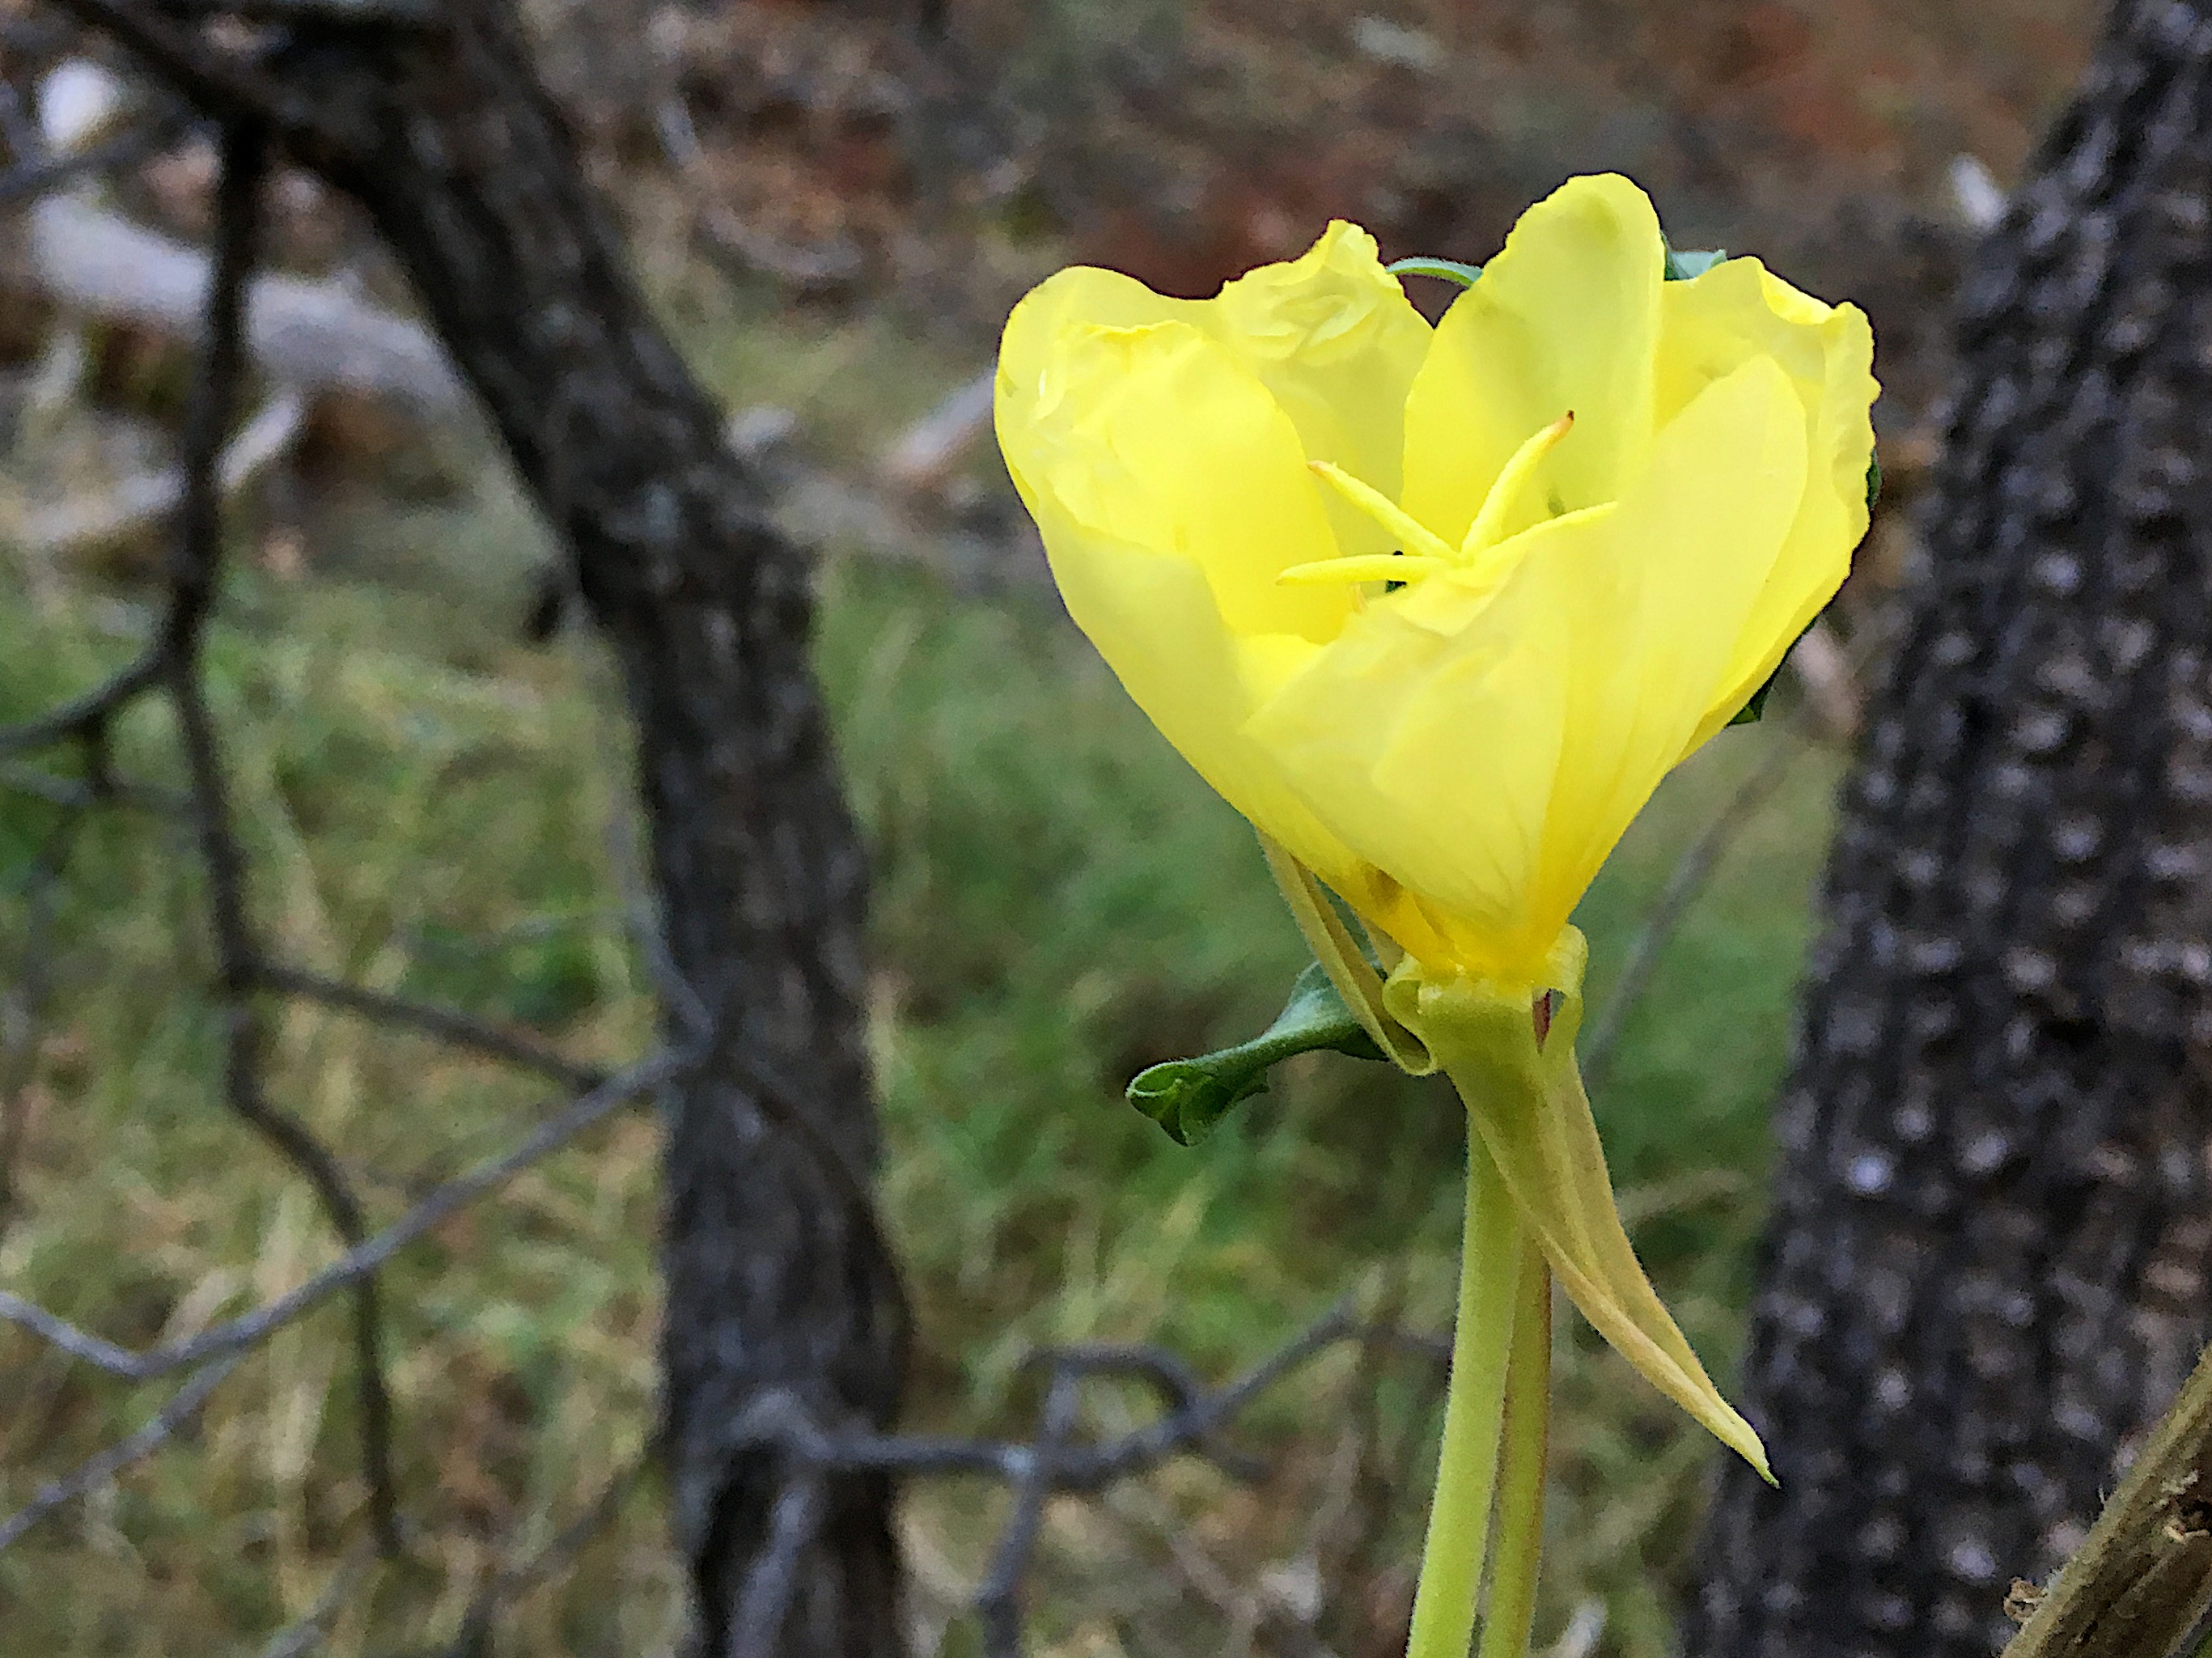
nature, blossom, plant, flower, botany, yellow, flora, wildflower, macro photography, flowering plant, plant stem, land plant